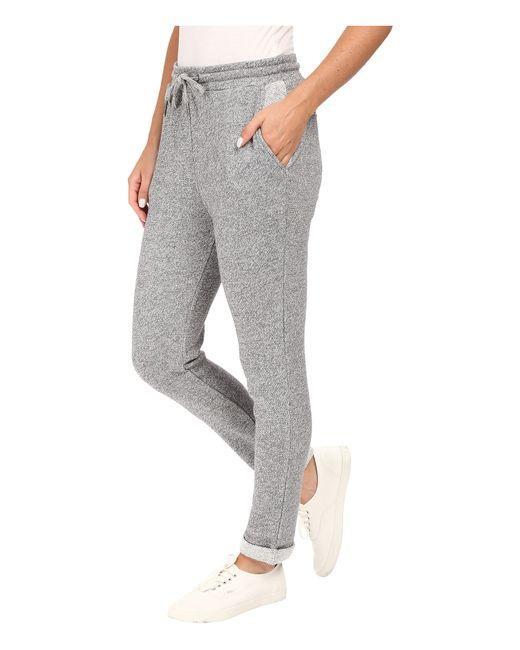
Slim Fit graue Unterbekleidung für Damen